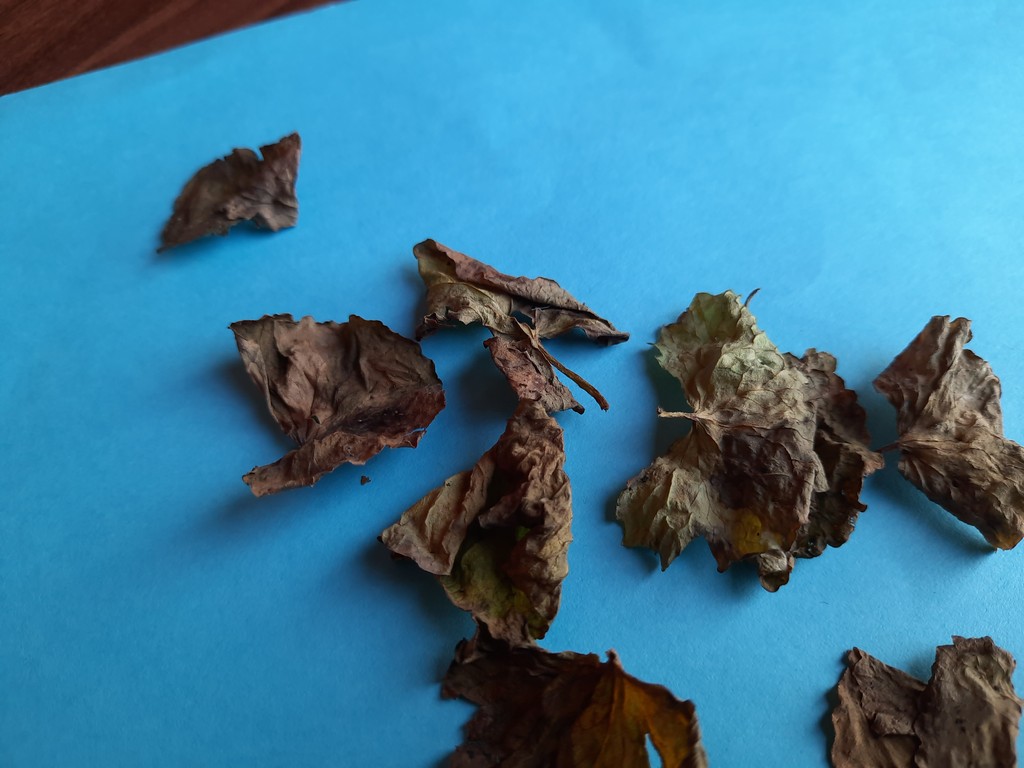
Label: Dried